Edith Archibald

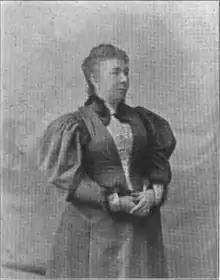
Archibald in 1895

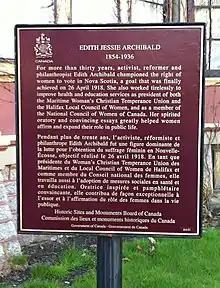
Edith Archibald Plaque, George Wright House Property, Halifax, Nova Scotia

She was a leader in the National Council of Women of Canada and the Victorian Order of Nurses (VON) and was the president of the Halifax VON from 1897 to 1901. She was active in getting a children's hospital built in Halifax and subsequently became a director of the hospital.